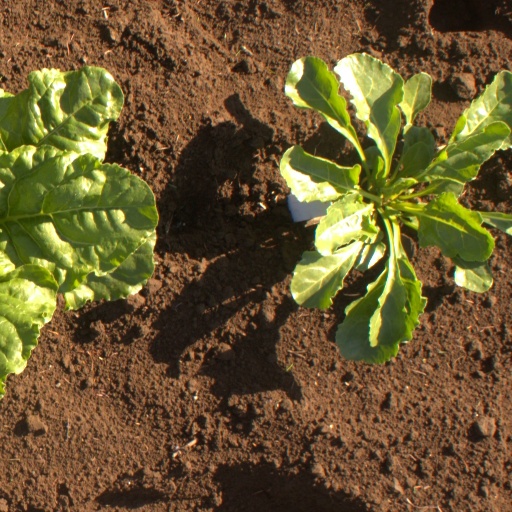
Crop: sugar beet